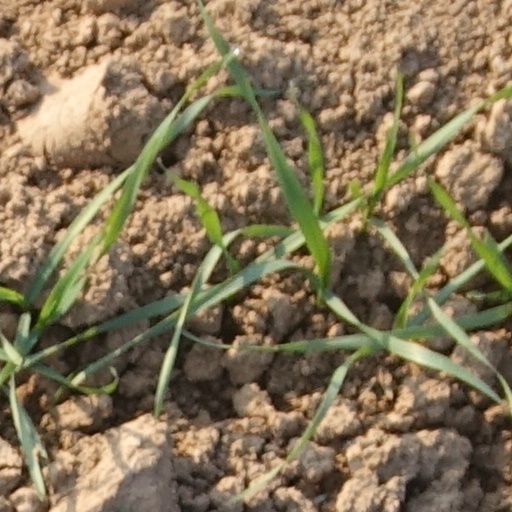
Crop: wheat